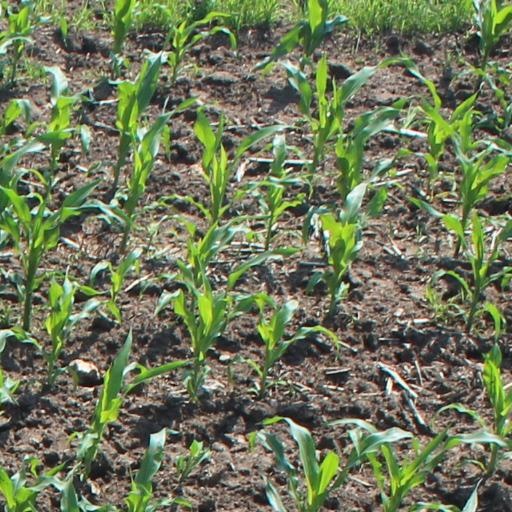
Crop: maize; corn